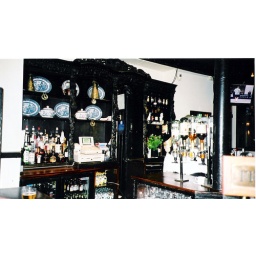
This dish dresser with its blue and white plates was in The Old Stand.